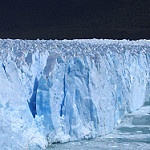
Scene: Outdoor